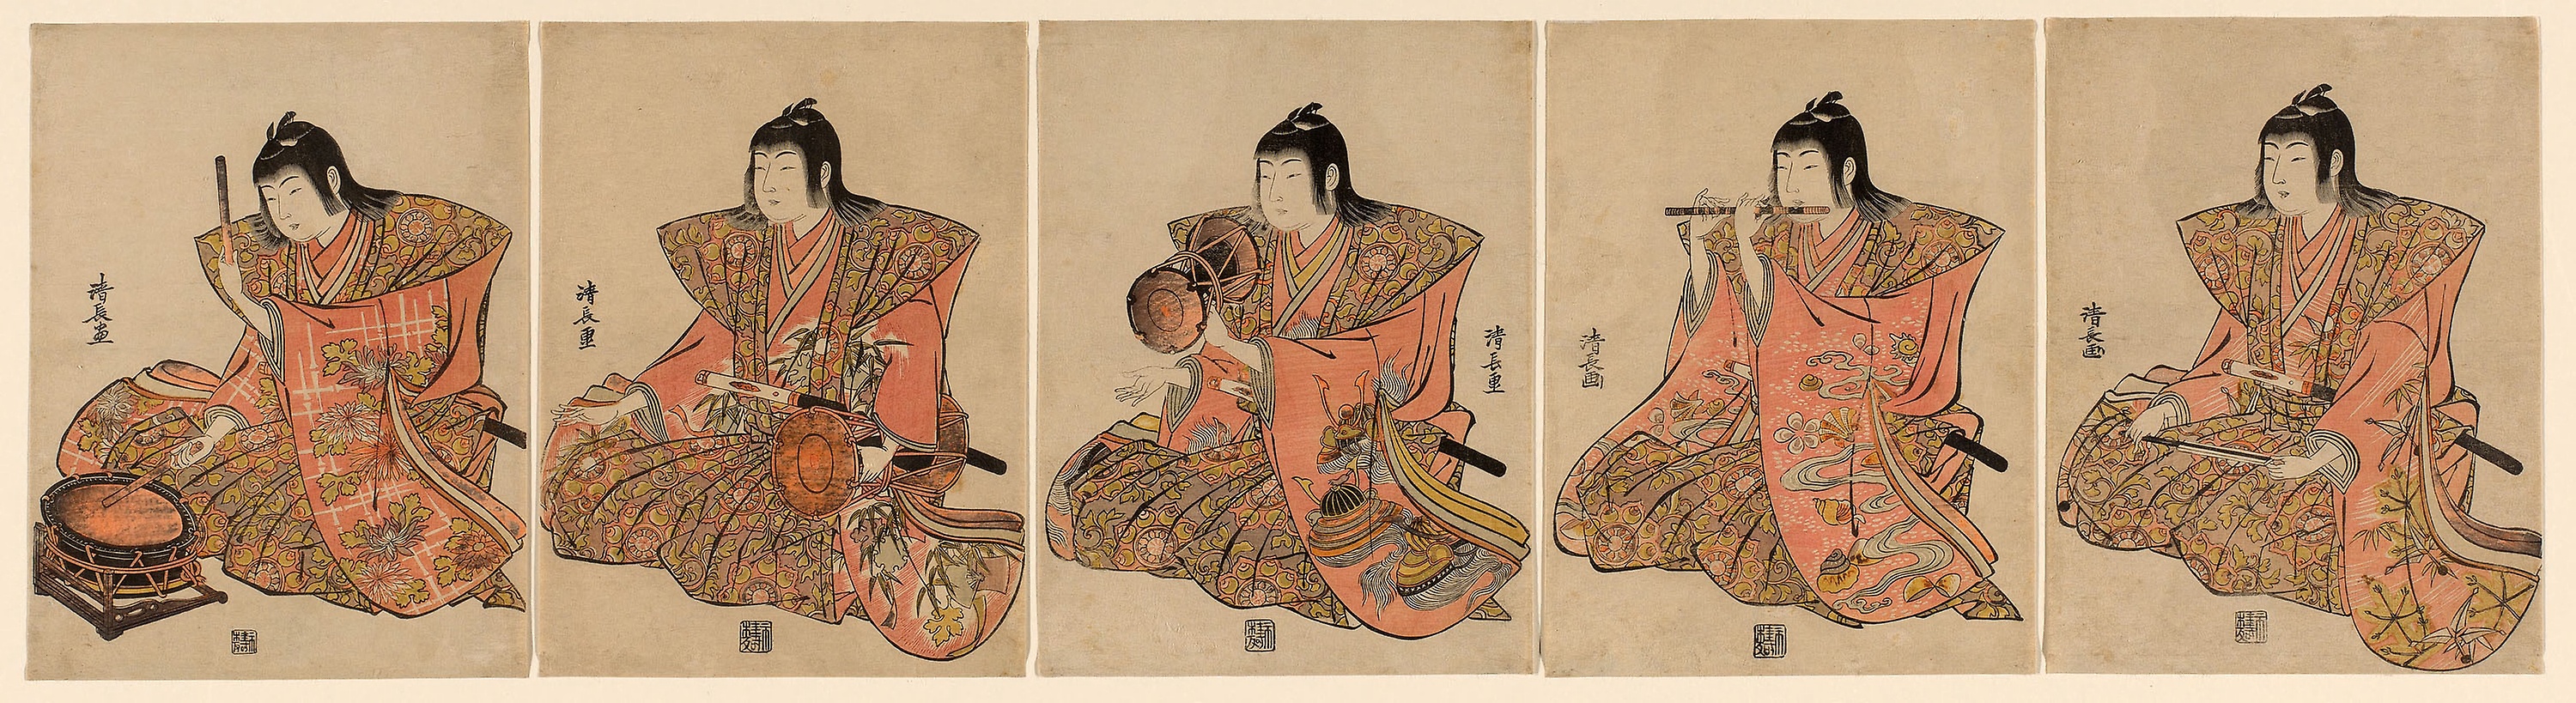
clothes hanger, art, costume design, design, modern art, pattern, visual arts, fashion design